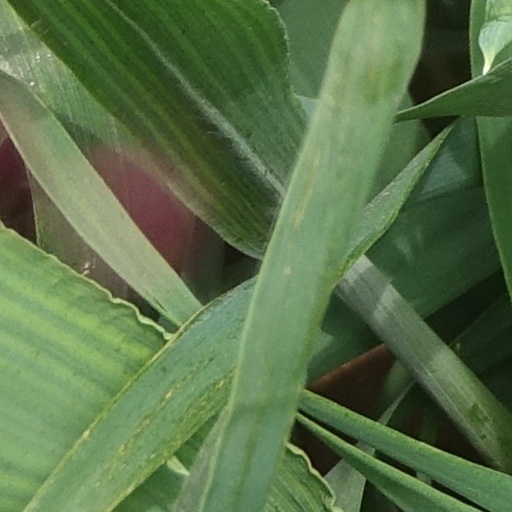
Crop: wheat